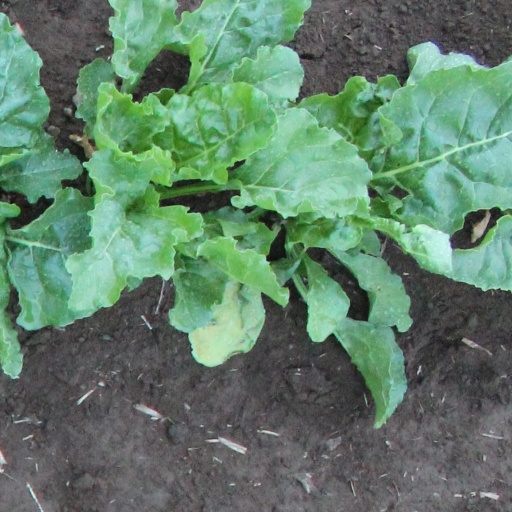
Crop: sugar beet